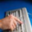
Label: keyboard